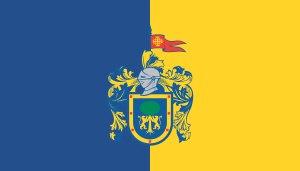
Le drapeau de l'État de Jalisco, au Mexique, est un rectangle divisé en deux bandes horizontales de taille identique, de couleur bleue et or.